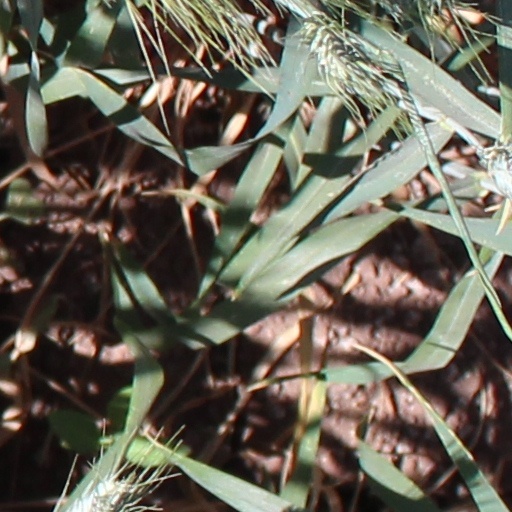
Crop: wheat